Lucky Peterson

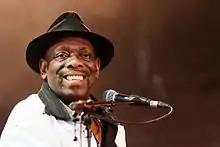
Peterson at Festival du Bout du Monde in 2016

Judge Kenneth "Lucky" Peterson (December 13, 1964 – May 17, 2020) was an American musician who played contemporary blues, fusing soul, R&B, gospel and rock and roll. He was a vocalist, guitarist and keyboardist. Music journalist Tony Russell, in his book "The Blues - From Robert Johnson to Robert Cray" has said, "he may be the only blues musician to have had national television exposure in short pants."